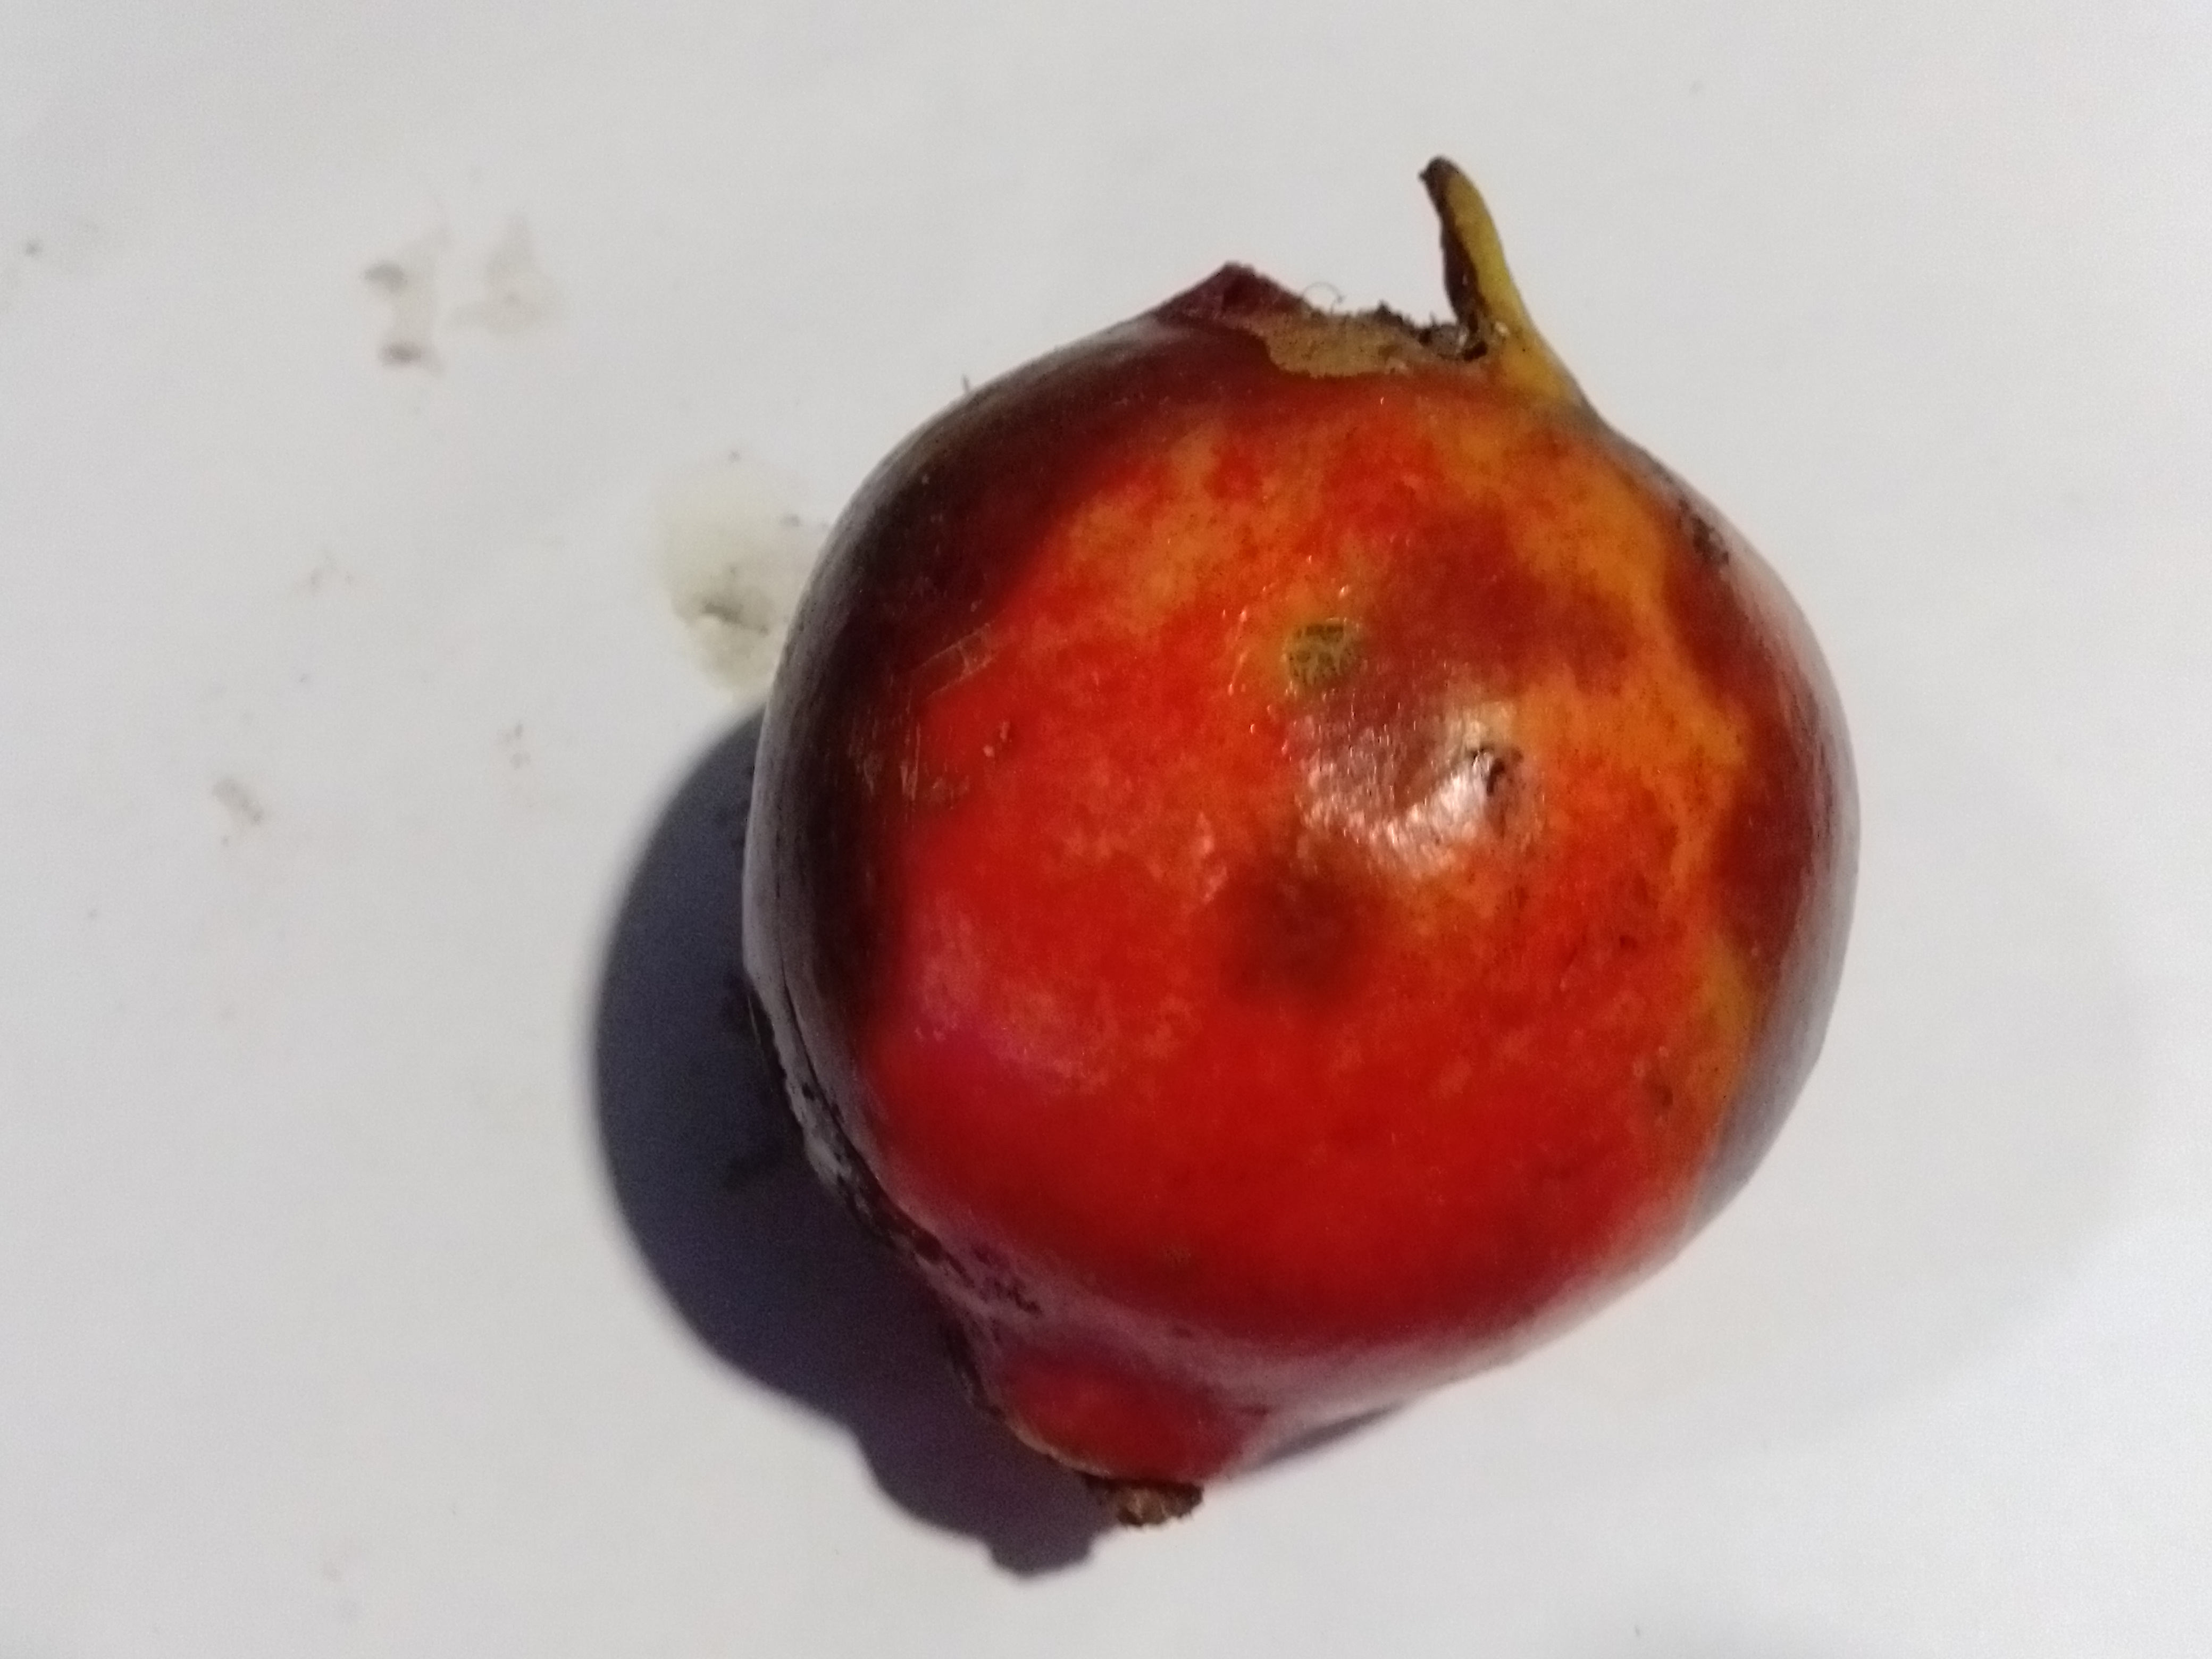
Fruit: pomegranate
Condition: rotten